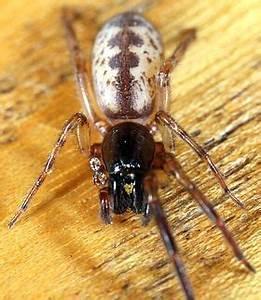
spider